Lambroughton

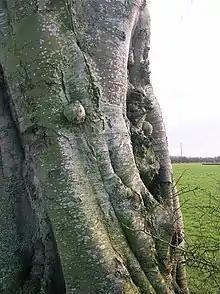
Canker on a beech tree

The name 'turnpike' originated from the original 'gate' used being just a simple wooden bar attached at one end to a hinge on the supporting post. The hinge allowed it to 'open' or 'turn' This bar looked like the 'pike' used as a weapon in the army at that time and therefore we get 'turnpike'. The term was also used by the military for barriers set up on roads specifically to prevent the passage of horses.